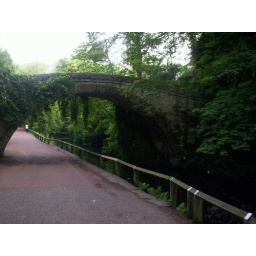
Taken in Summer, 2004. A stone bridge crossing the Ouseburn, in Jesmond Dene.